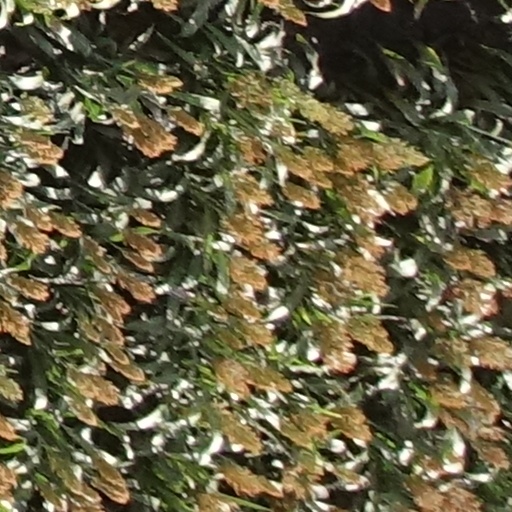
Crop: sorghum